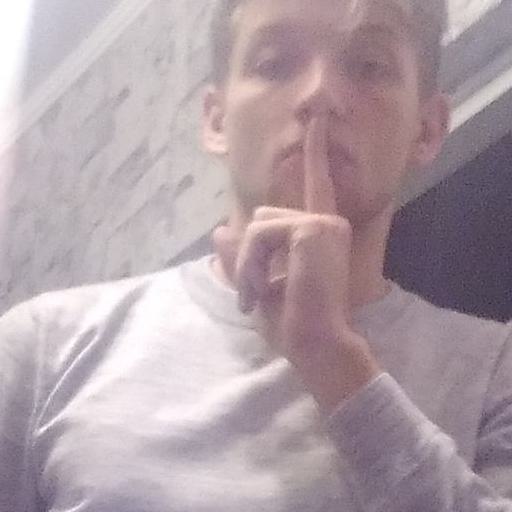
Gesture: mute